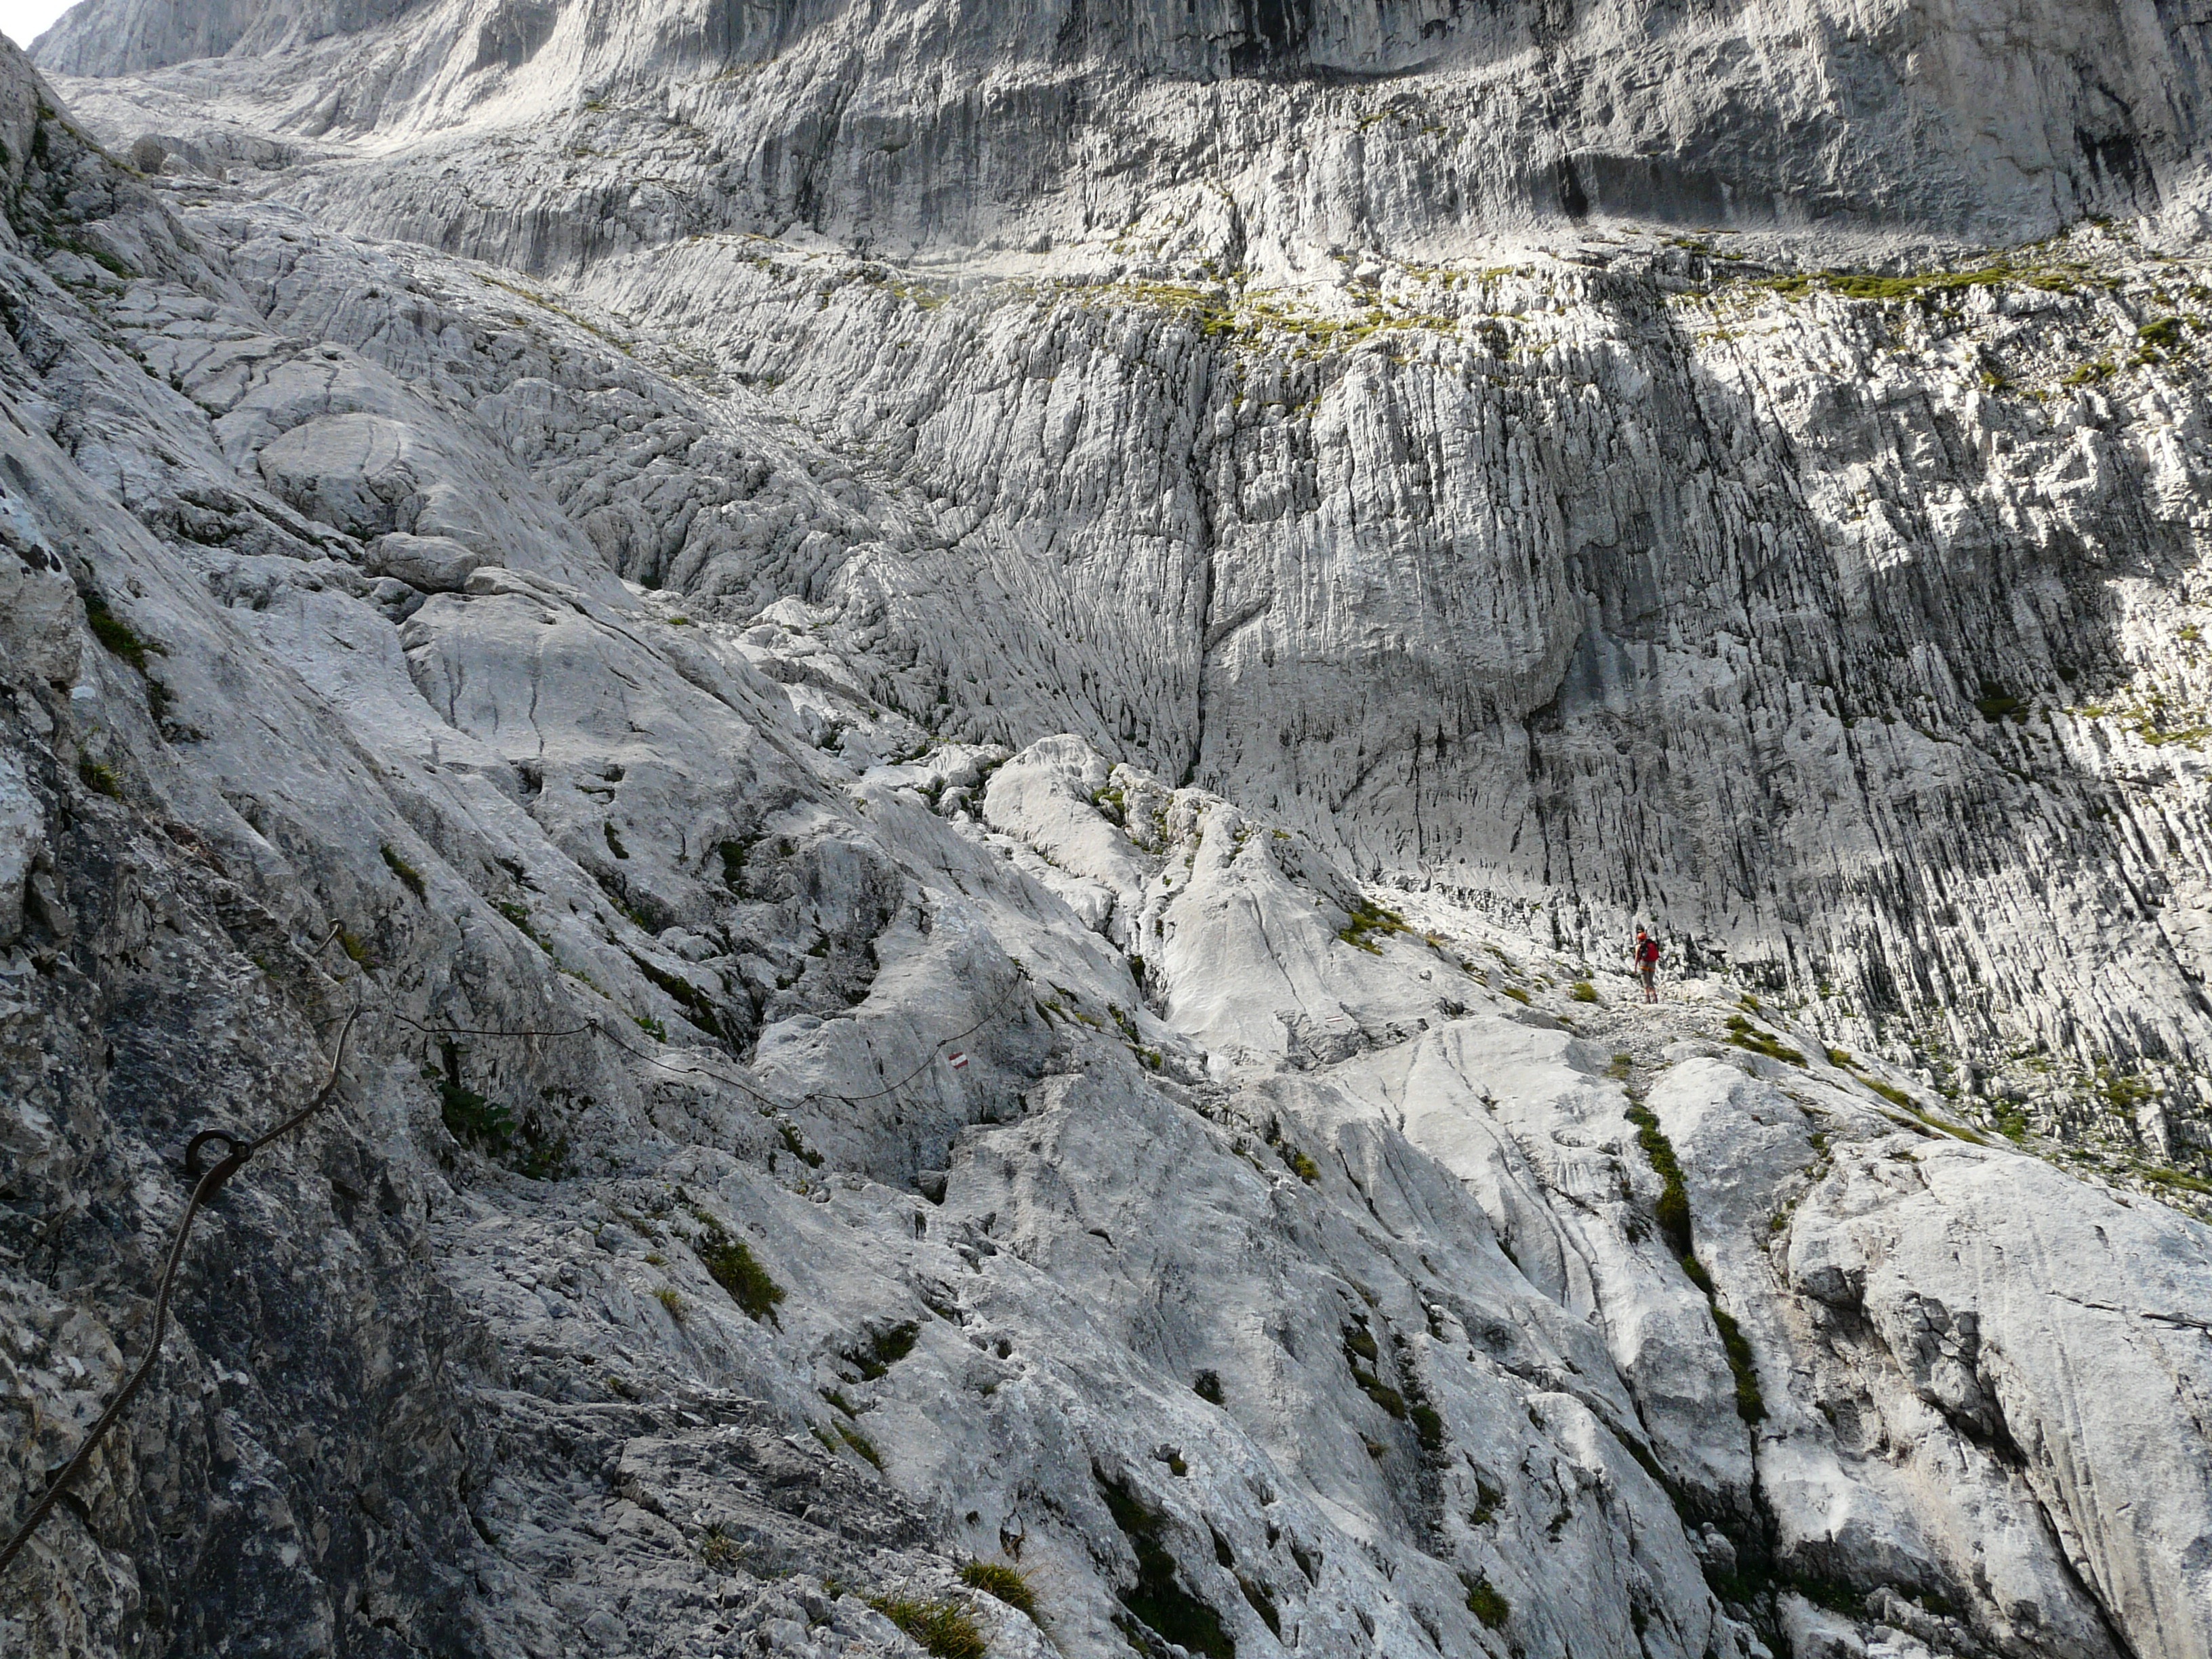
rock, walking, mountain, snow, trail, adventure, mountain range, cliff, high, hike, glacier, climbing, terrain, ridge, geology, mountaineer, mountains, alps, badlands, ravine, plateau, cirque, wadi, moraine, powerful, landform, impressive, mountain pass, wilderkaiser, head for heights, geographical feature, glacial landform, geological phenomenon, surefootedness, stone gutter